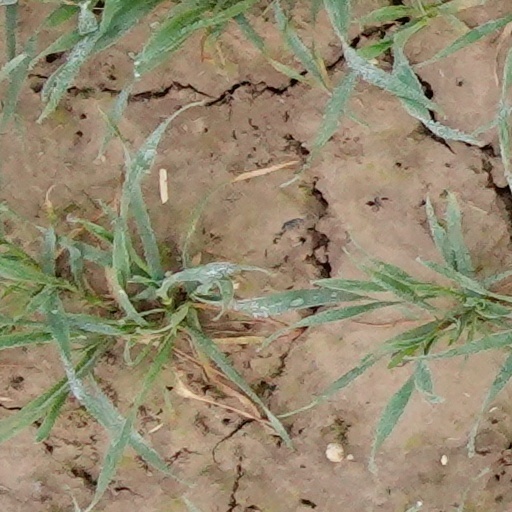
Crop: wheat